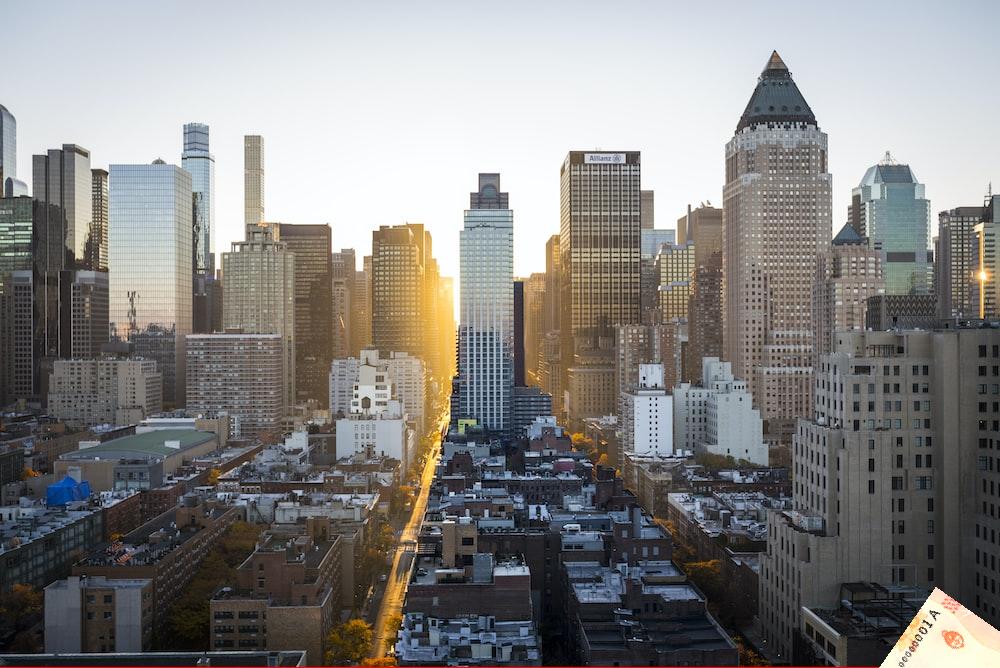
Denominación: 1000